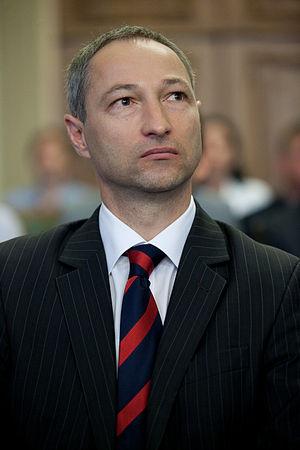
Les élections législatives lettonnes de 2018 se déroulent le 6 octobre 2018 afin de renouveler les 100 membres de la Saeima de Lettonie.